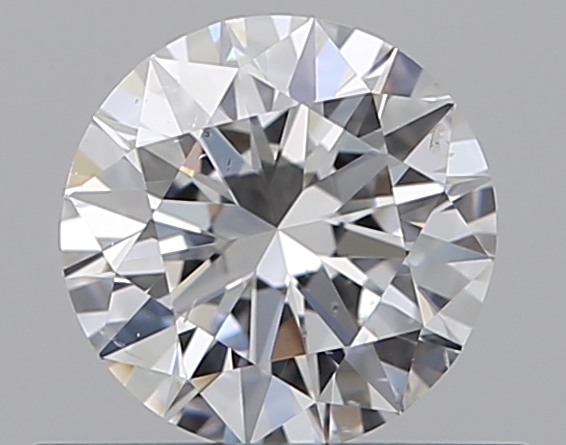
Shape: round
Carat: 0.5
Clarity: SI1
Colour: E
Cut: EX
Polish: EX
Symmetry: VG
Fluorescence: N
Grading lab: GIA
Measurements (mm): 5.1 x 5.16 x 3.12